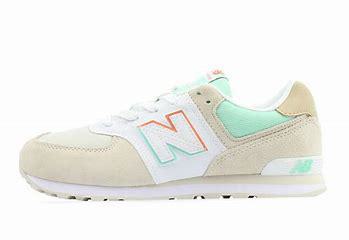
Brand: New
Model: Balance GC574